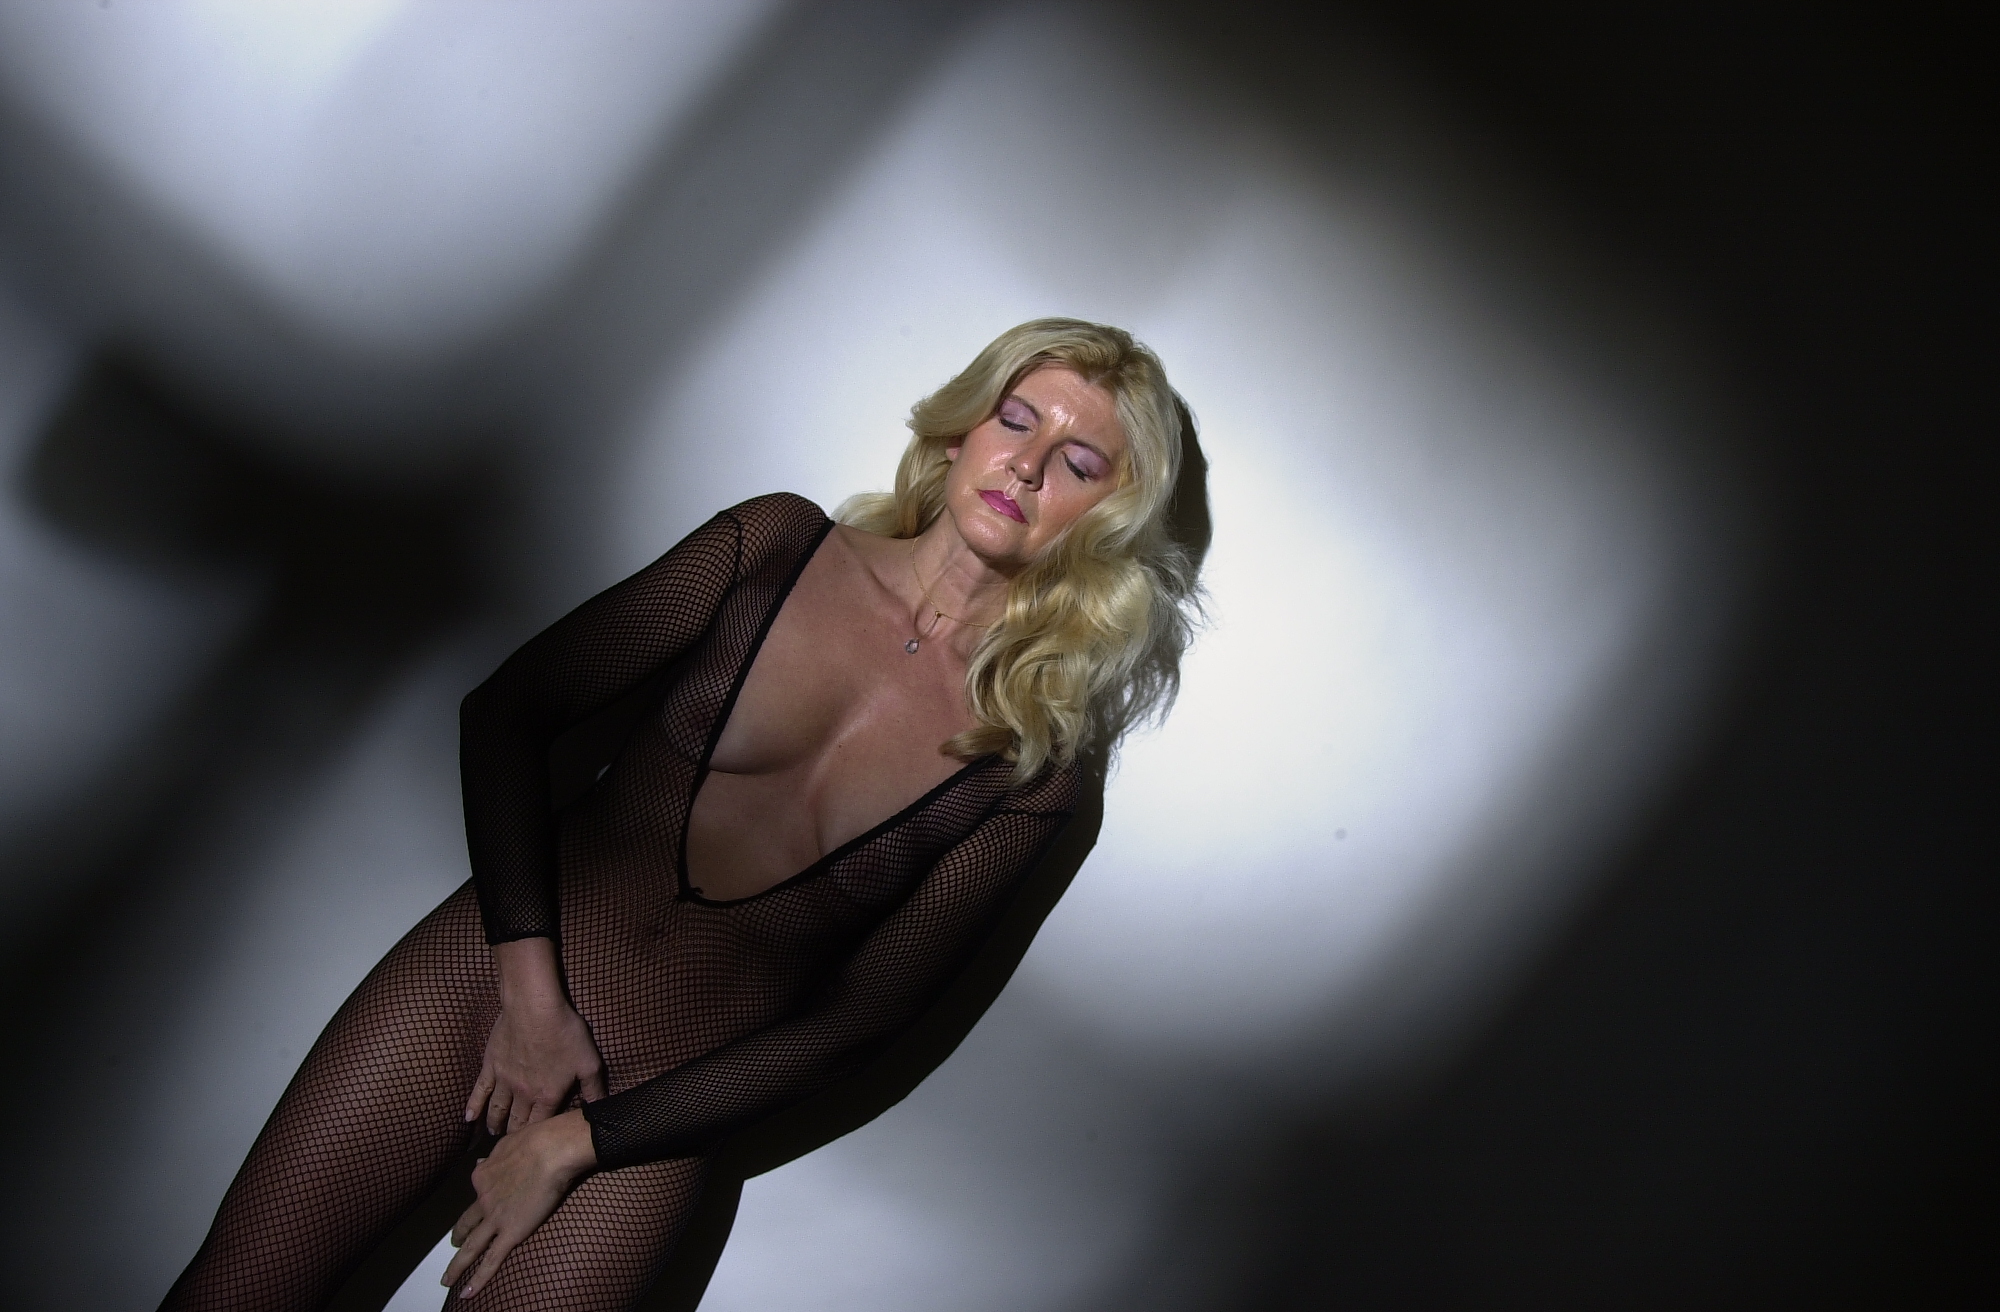
sandra, my fishnet suit, nude model, shaved pussy, high heels, blonde slut, italian escort, flash photography, audio equipment, thigh, elbow, performing arts, music artist, entertainment, musician, event, fashion design, blond, music, human leg, choreography, darkness, pop music, singer, singing, public event, performance art, portrait photography, fun, jewellery, backlighting, performance, photo shoot, sitting, portrait, pantyhose